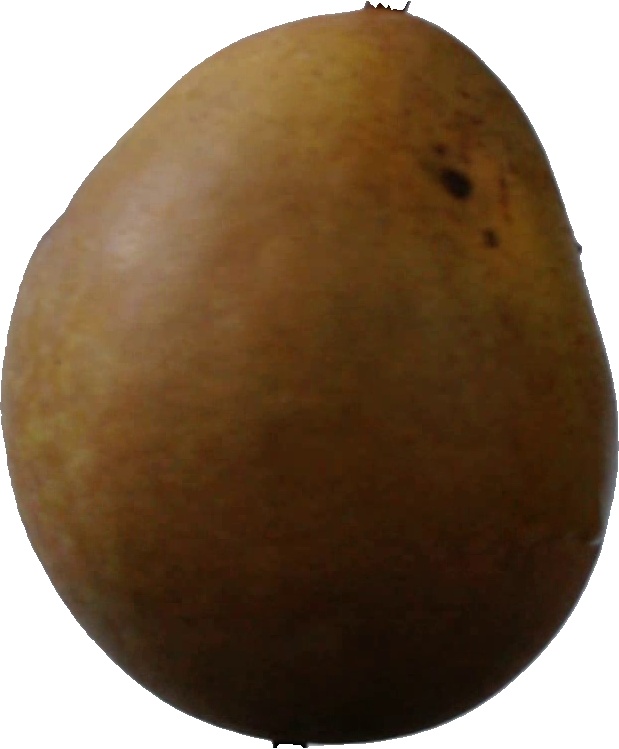
Label: pear_3